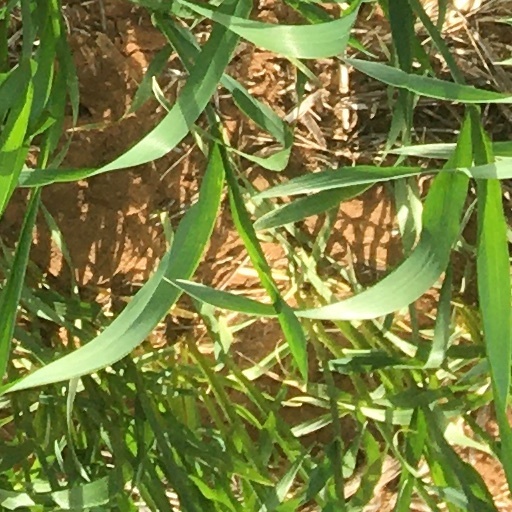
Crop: wheat